Renee Paquette

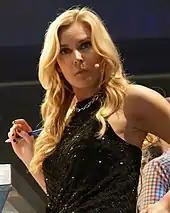
Young in 2014

Paquette signed with the American professional wrestling promotion WWE in October 2012, where she was initially given the ring name Renee Sterling before choosing the name Renee Young (a nod to Neil Young). Her first appearance was as a co-host on the 2012 Survivor Series pre-show alongside Scott Stanford. Young then debuted on the January 23, 2013, episode of "NXT" as a backstage interviewer. She began performing interviews exclusively for WWE Active in February 2013. Renee made her "SmackDown" debut on the March 29 episode, interviewing Randy Orton, Big Show, and Sheamus.